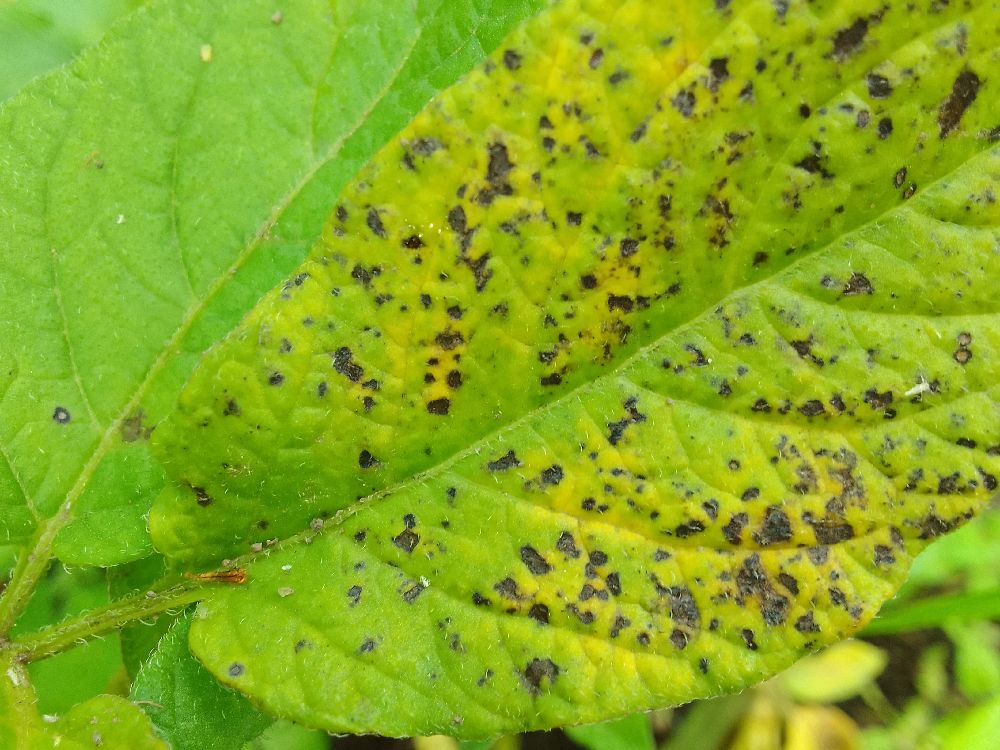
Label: Early blight